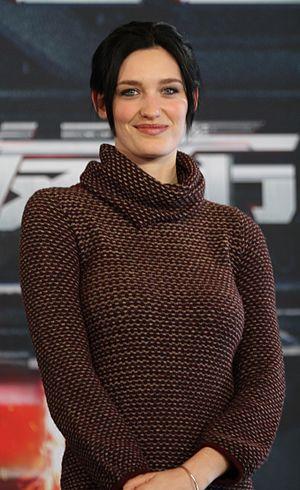
Tess Haubrich est une actrice et mannequin australienne.